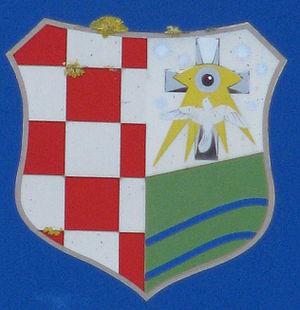
Kraljevec na Sutli est un village et une municipalité située dans le comitat de Krapina-Zagorje, en Croatie. Elle se situe à 28 km au nord-ouest de Zagreb sur la rive gauche de la vallée de la Sutla, qui marque ici la frontière de la Croatie avec la Slovénie.